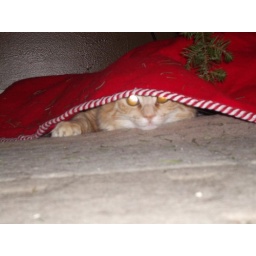
The cat burrows under the tree skirt.